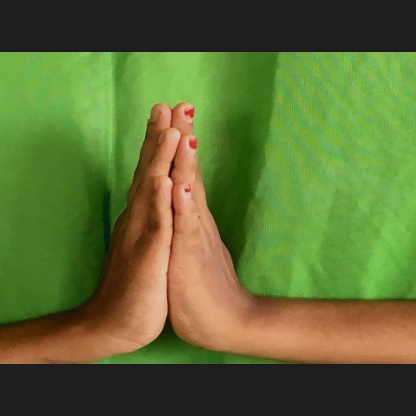
Mudra: Anjali